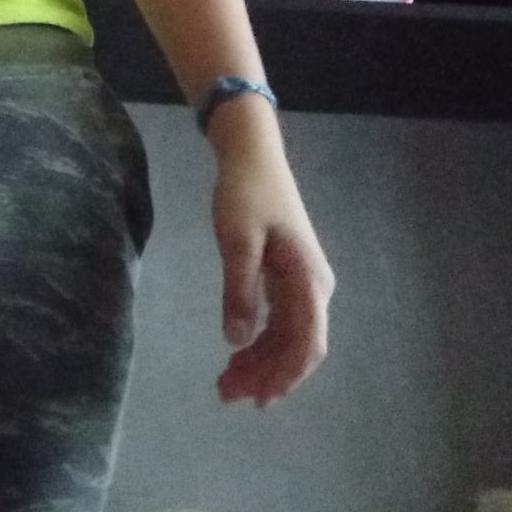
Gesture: no_gesture